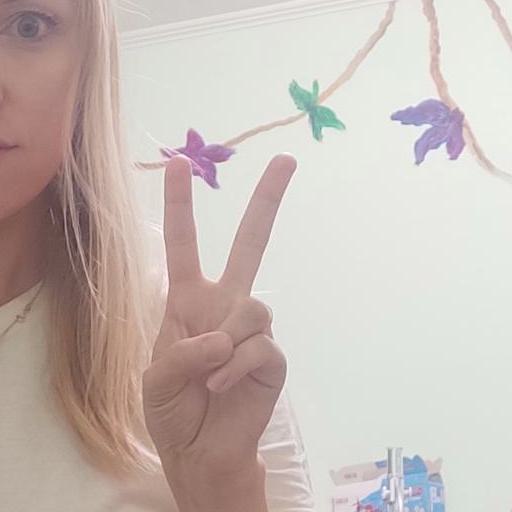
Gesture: peace